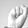
ASL letter: S